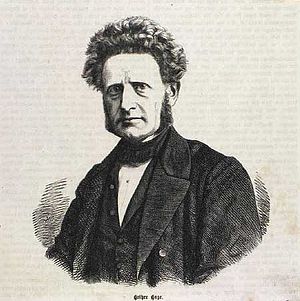
Hother Hage
Xylografi efter tegning af Henrik Olrik
Edvard Philip Hother Hage var en dansk politiker og jurist.